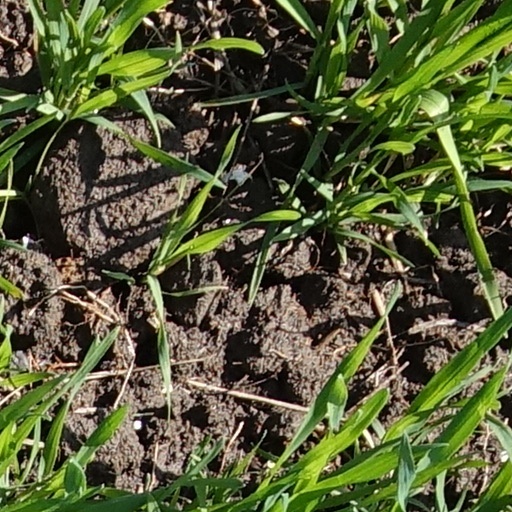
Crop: wheat